Zenkoku Kōkō Soccer 2

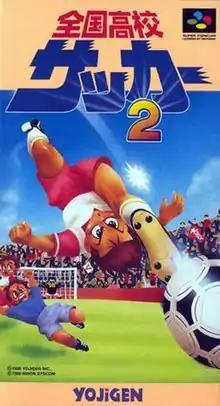
Cover art

is a soccer simulation game, developed by Nihon Syscom and published by Yojigen, which was released exclusively in Japan in 1995. It features teams from the Japanese high schools from the islands in addition to the mainland.